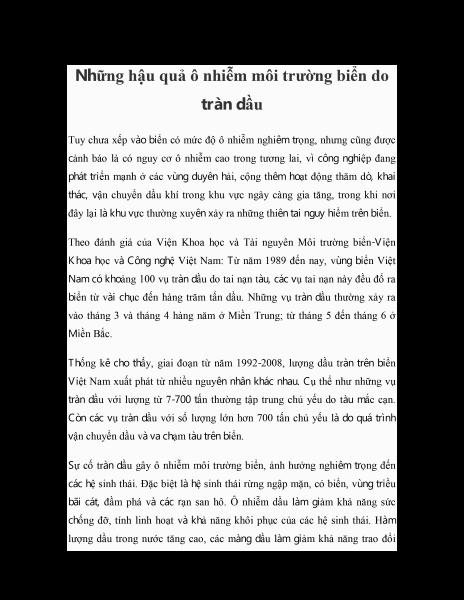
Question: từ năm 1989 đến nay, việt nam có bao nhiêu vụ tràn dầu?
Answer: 100 vụ